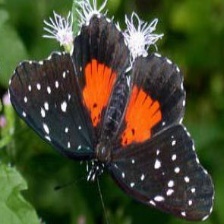
Species: CRIMSON PATCH